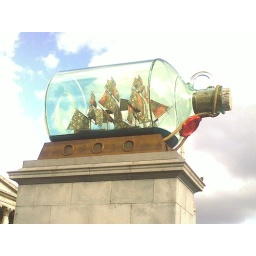
Large boat in A bottle on the fourth plynthe in Trafalga Square, London.